St Bernard's Hospital

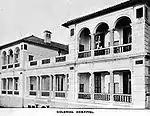
Façade of the old Colonial Hospital in the late 19th century.

It was rebuilt in 1882, and the elegant façade can still be seen, partly obscured by further extensions and additions over the years including the "King George VI Wing" in front of the hospital in the 1950s and the "Mackintosh Wing" in the 1970s. In 2005 St Bernard's Hospital moved to its new home in Europort, and over four centuries of history came to an end.